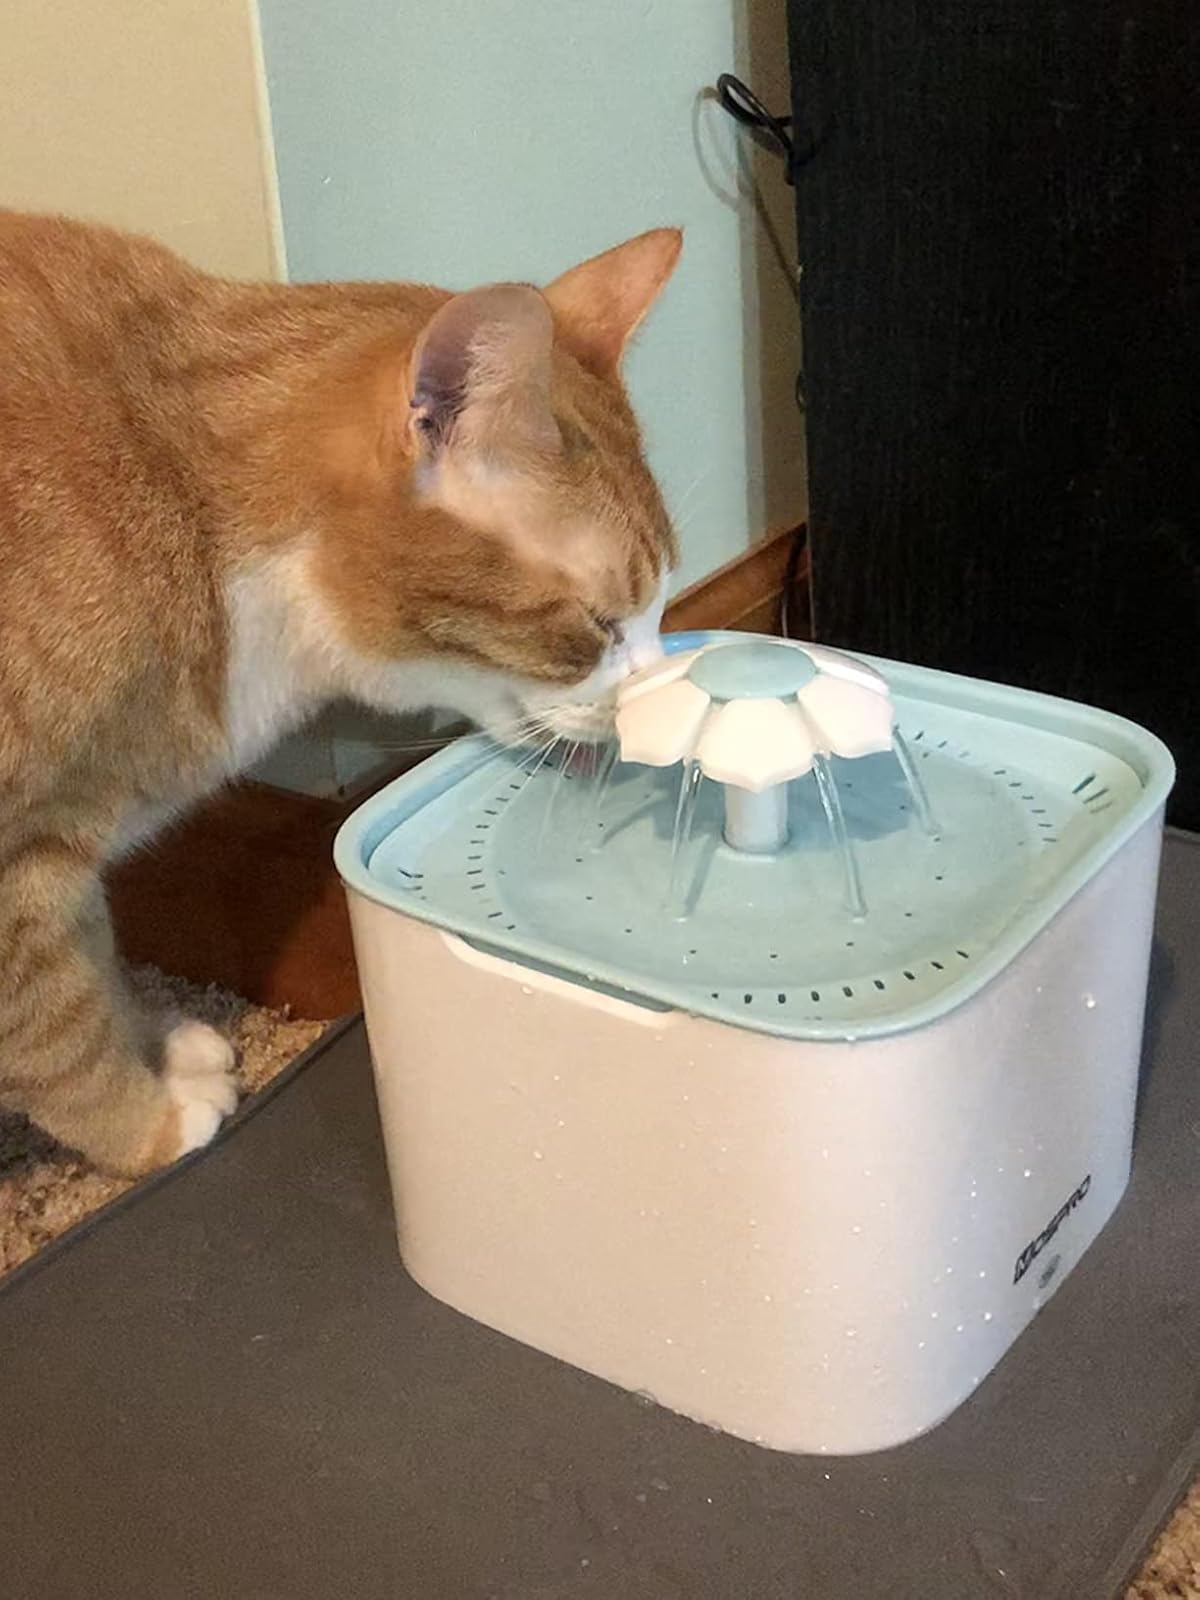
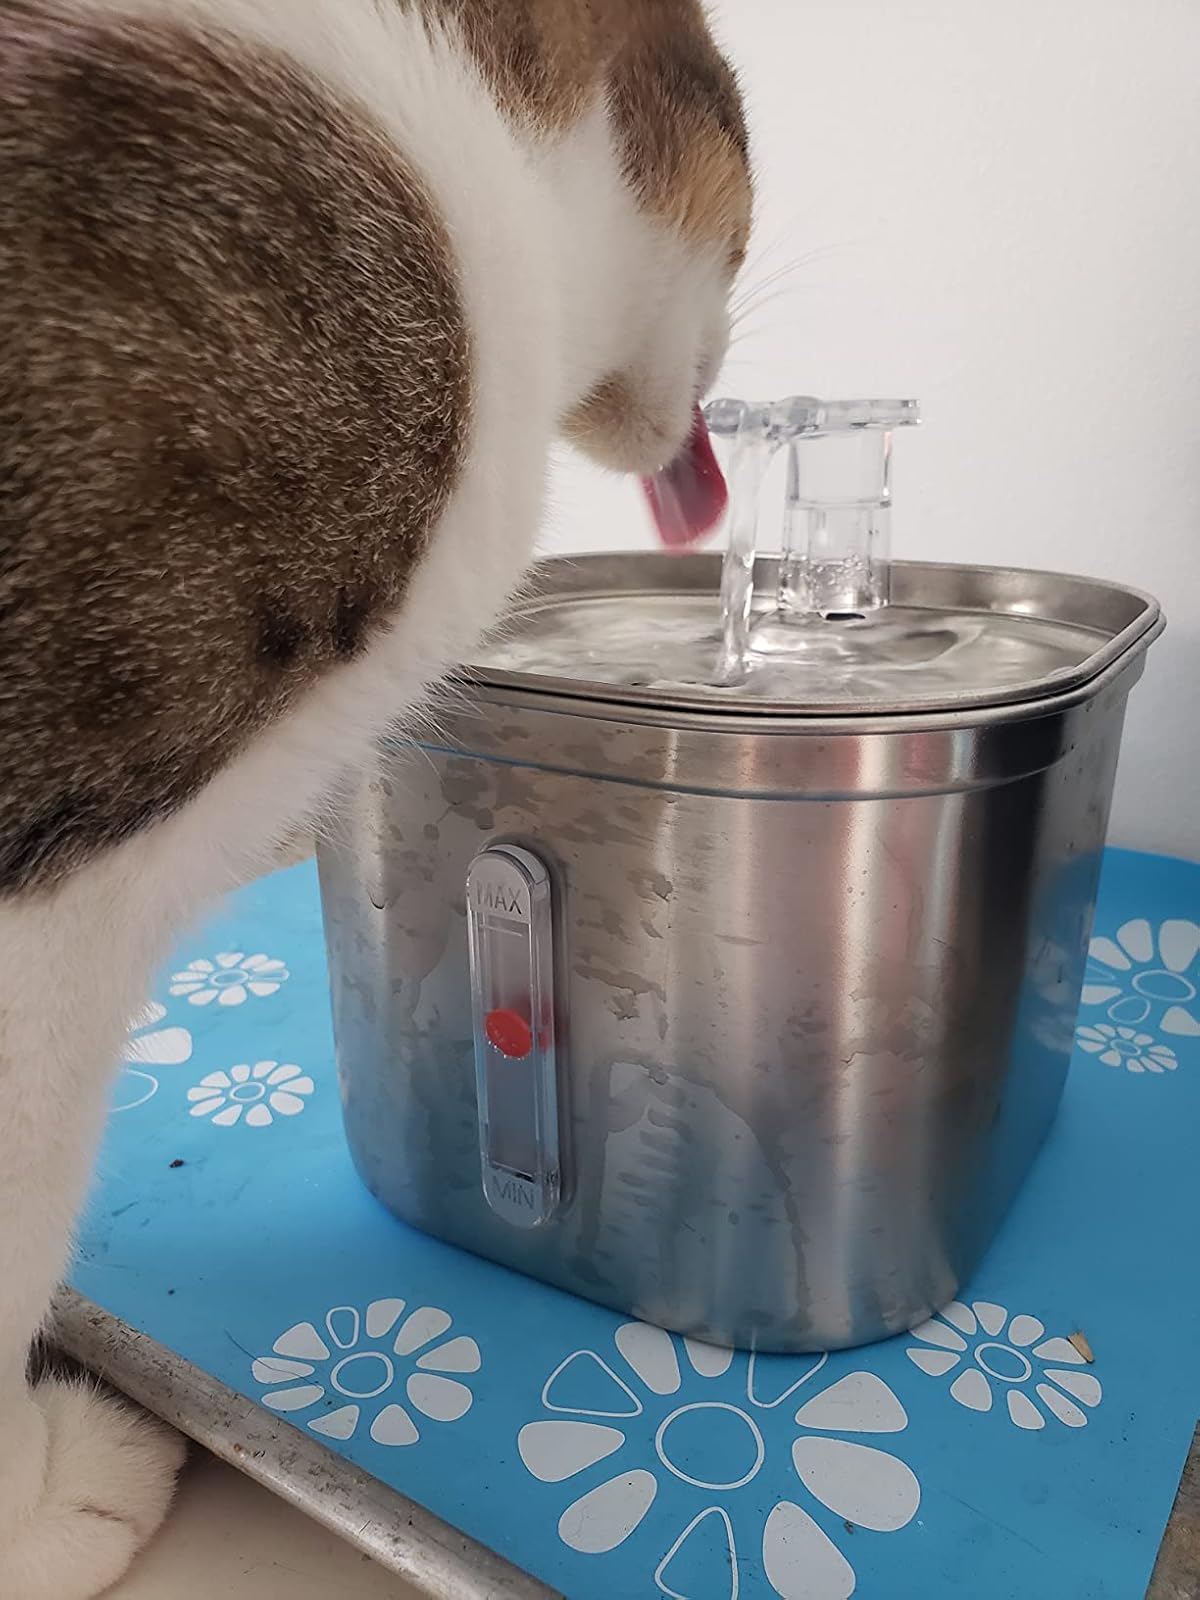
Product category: items_bowl
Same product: no